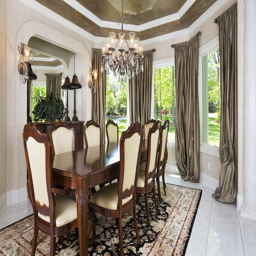
the dining room can fit people comfortably , person said .